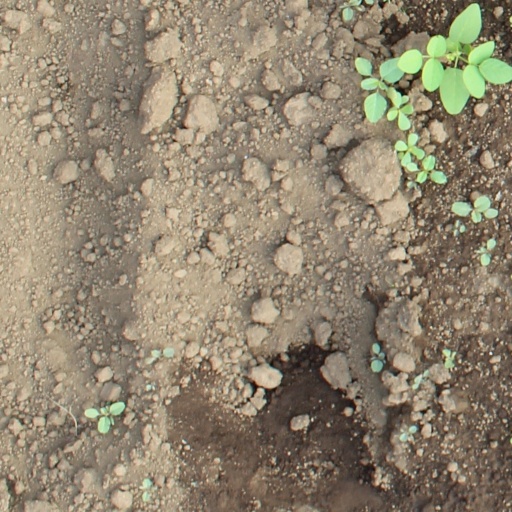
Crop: soybean